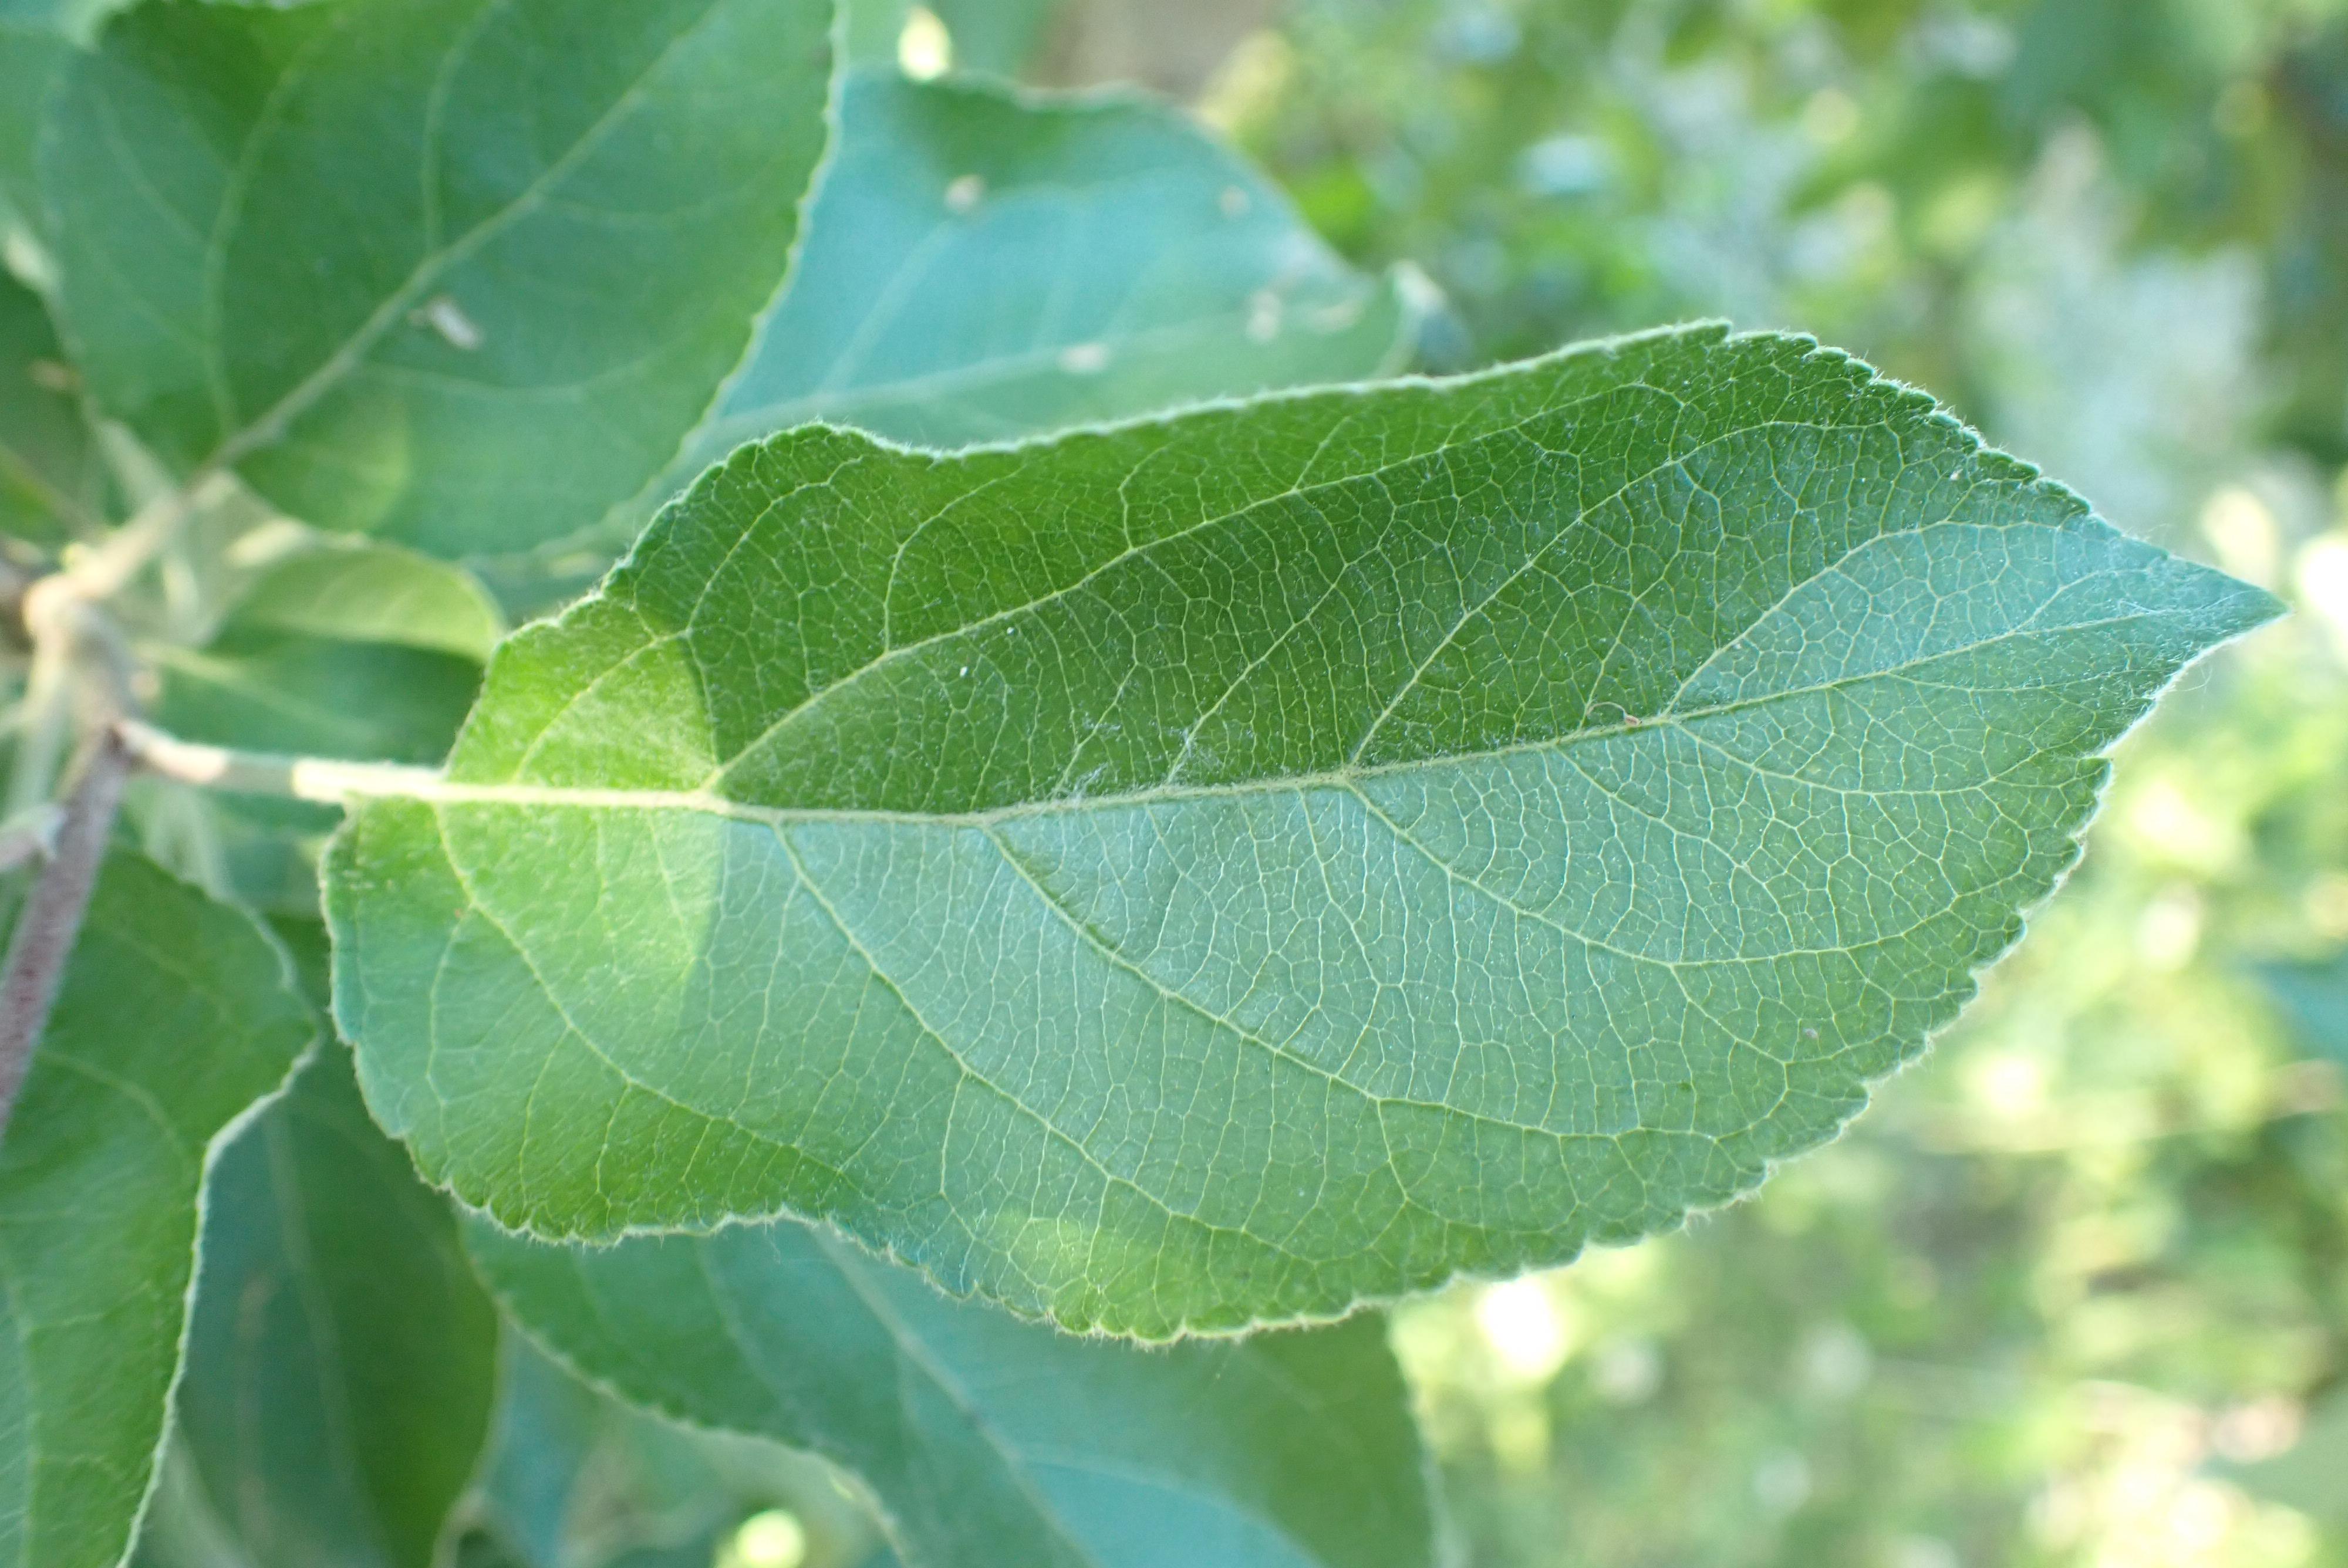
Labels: healthy